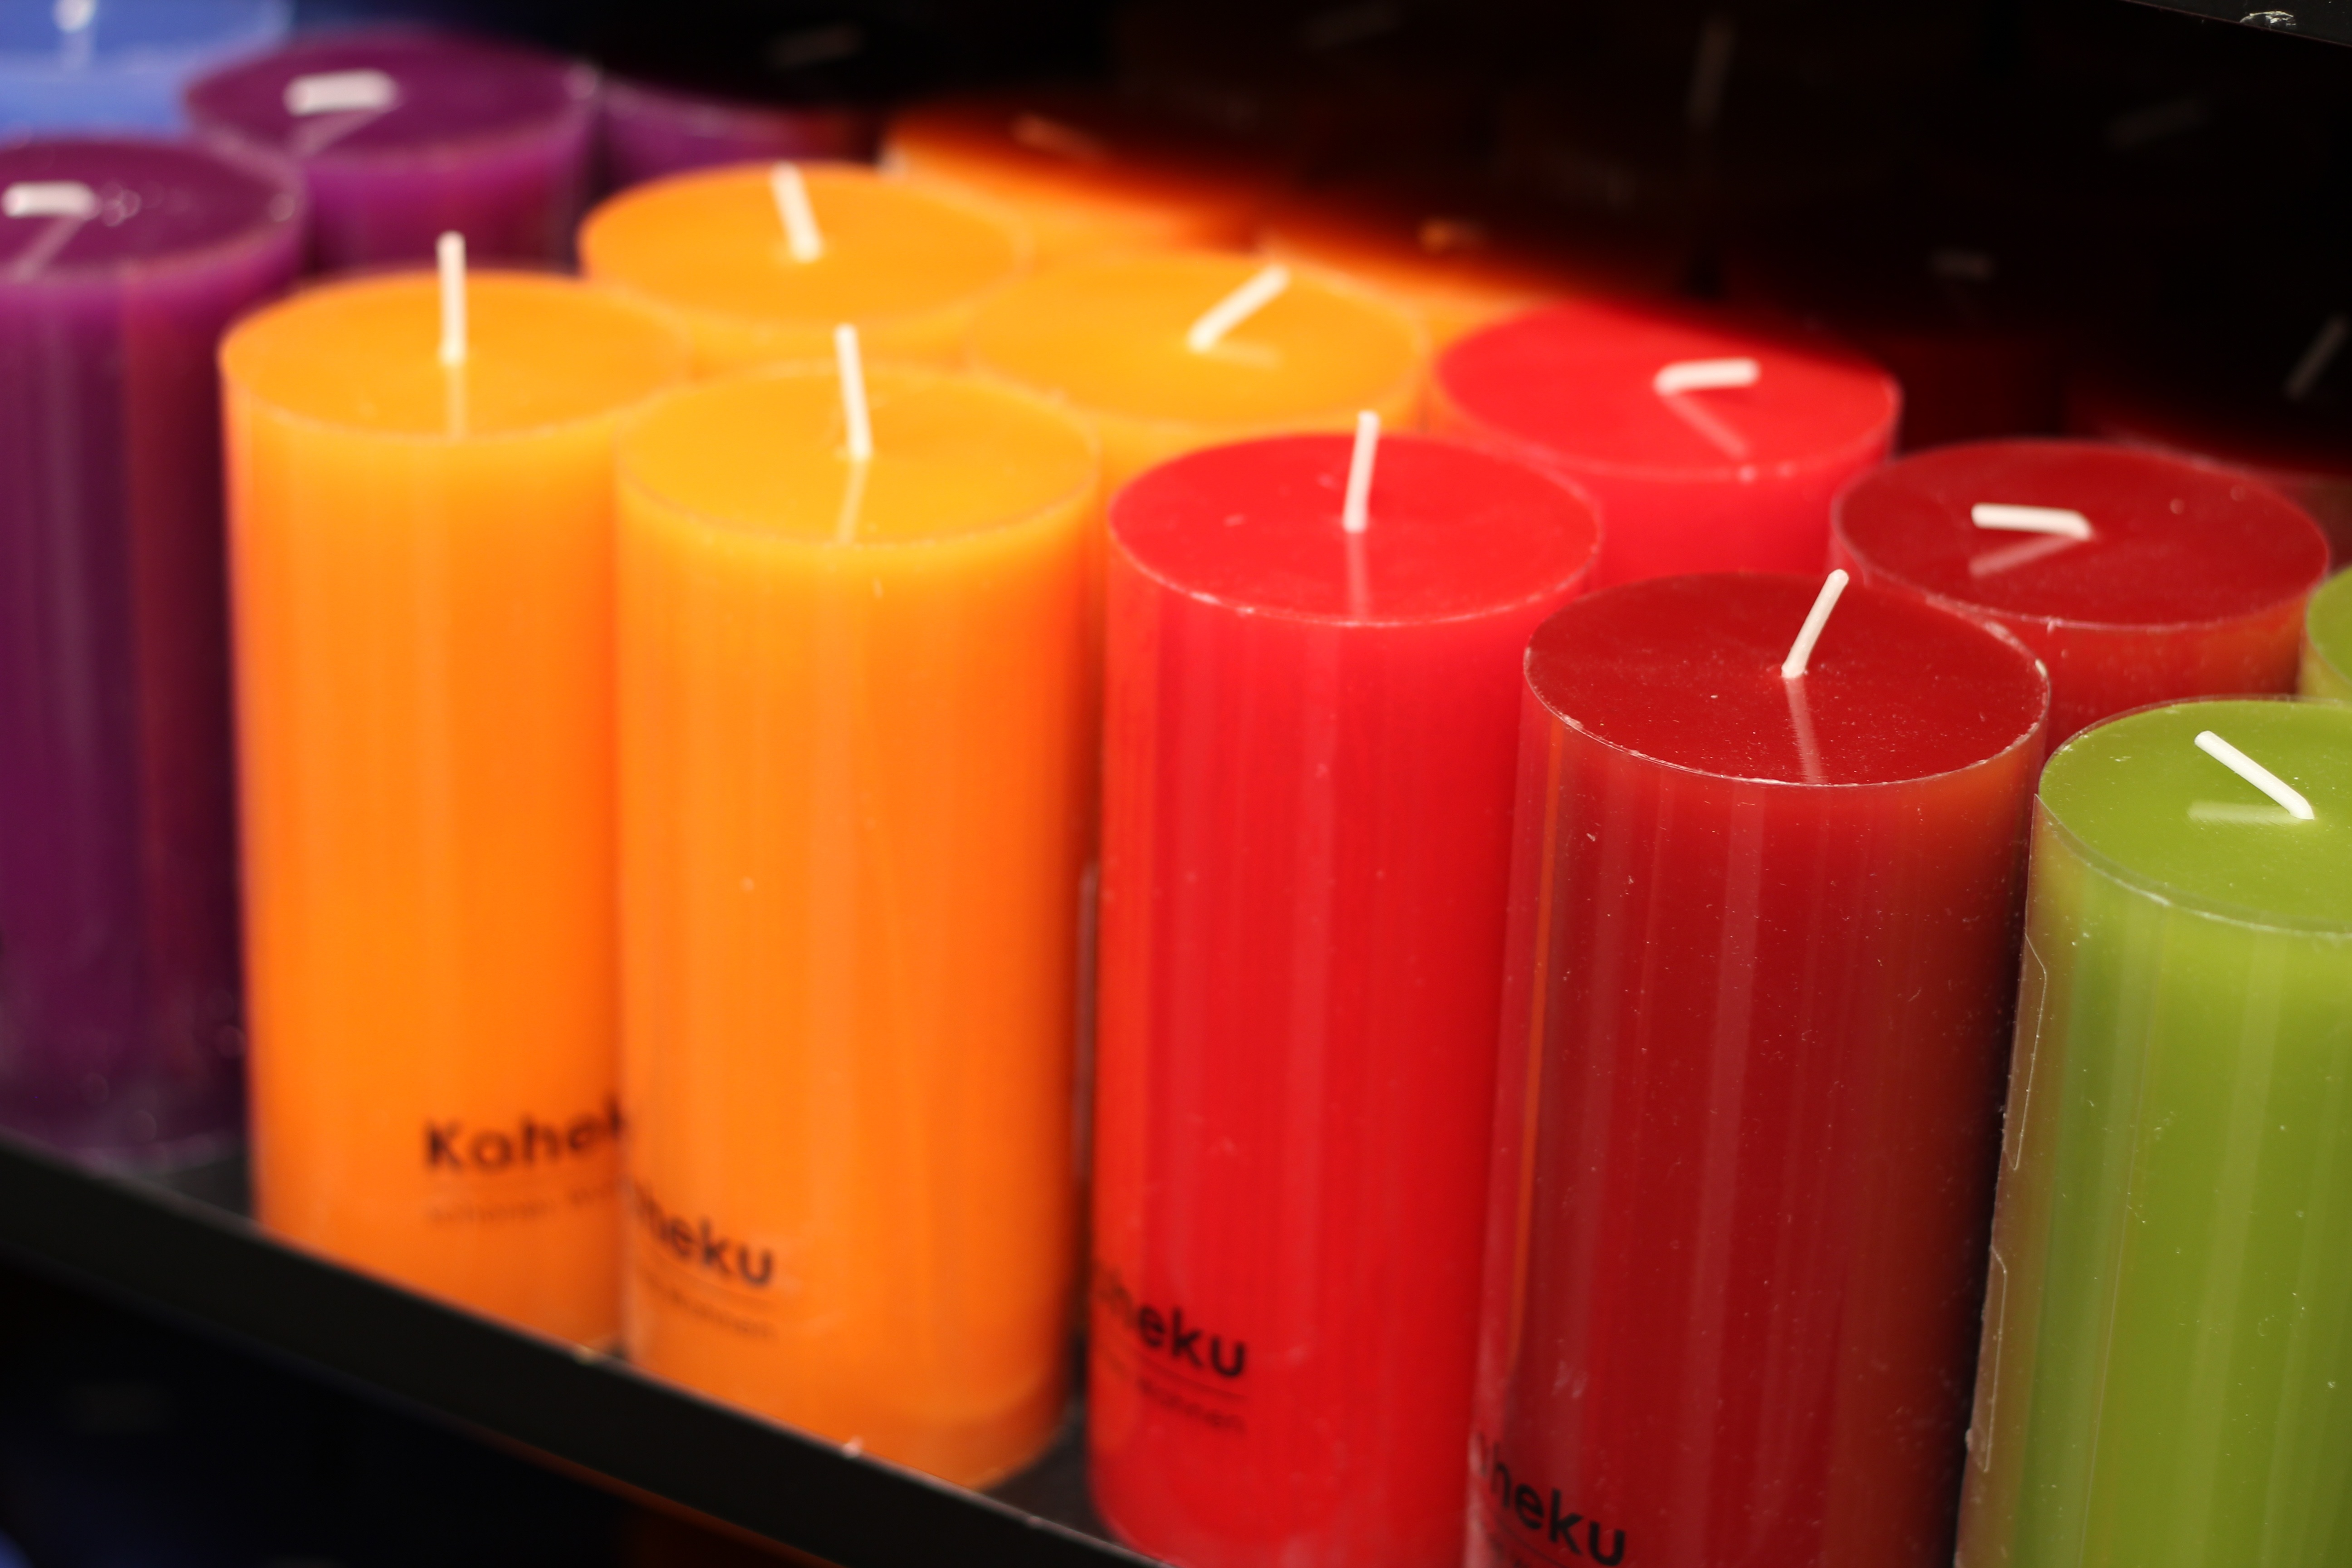
shop, bazaar, market, candle, lighting, juice, soap, turkey, istanbul, trade, sale, presentation of goods, flameless candle